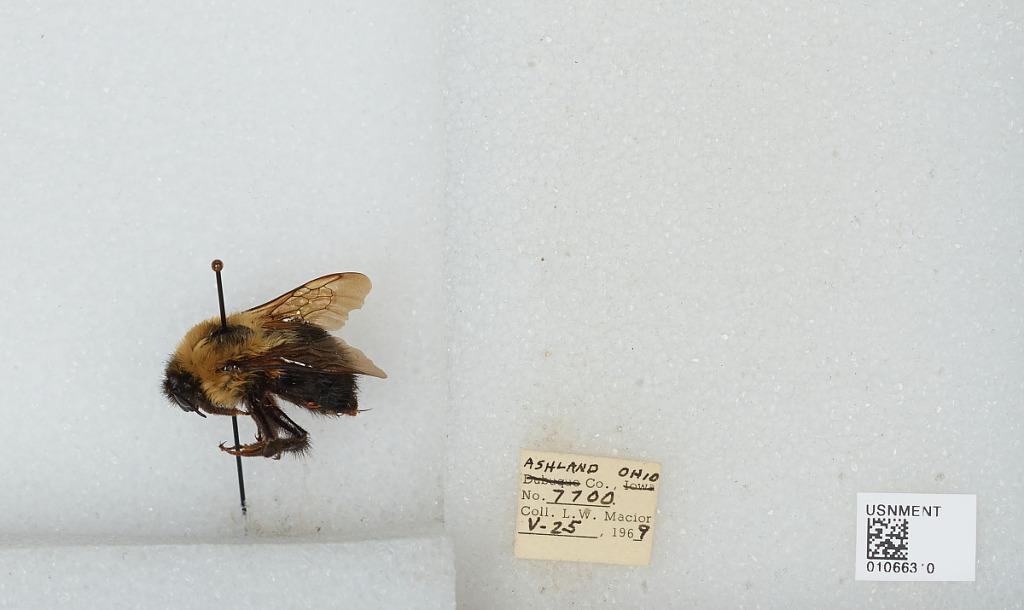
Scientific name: Bombus (Pyrobombus) bimaculatus Cresson
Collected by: L. Macior
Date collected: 1969-5-25
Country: United States
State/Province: Ohio
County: Ashland
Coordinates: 40.84, -82.27